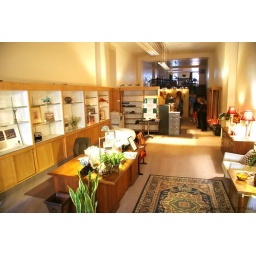
My wonderful office in a turn of the century building